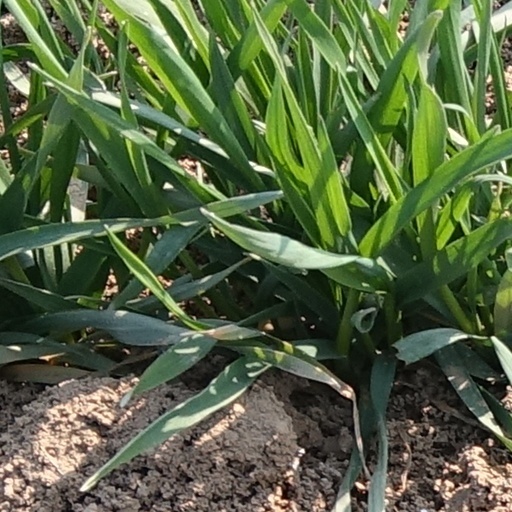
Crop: wheat